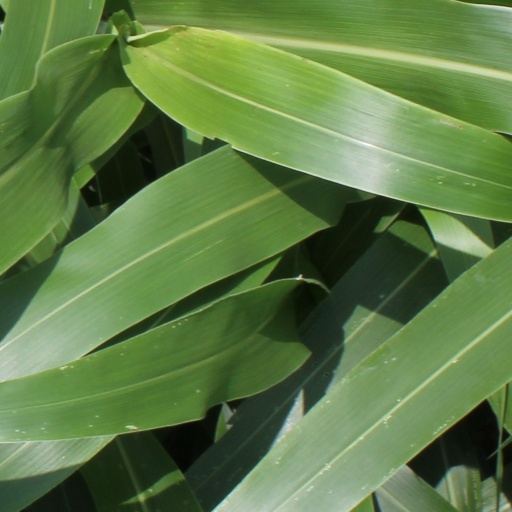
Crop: sorghum